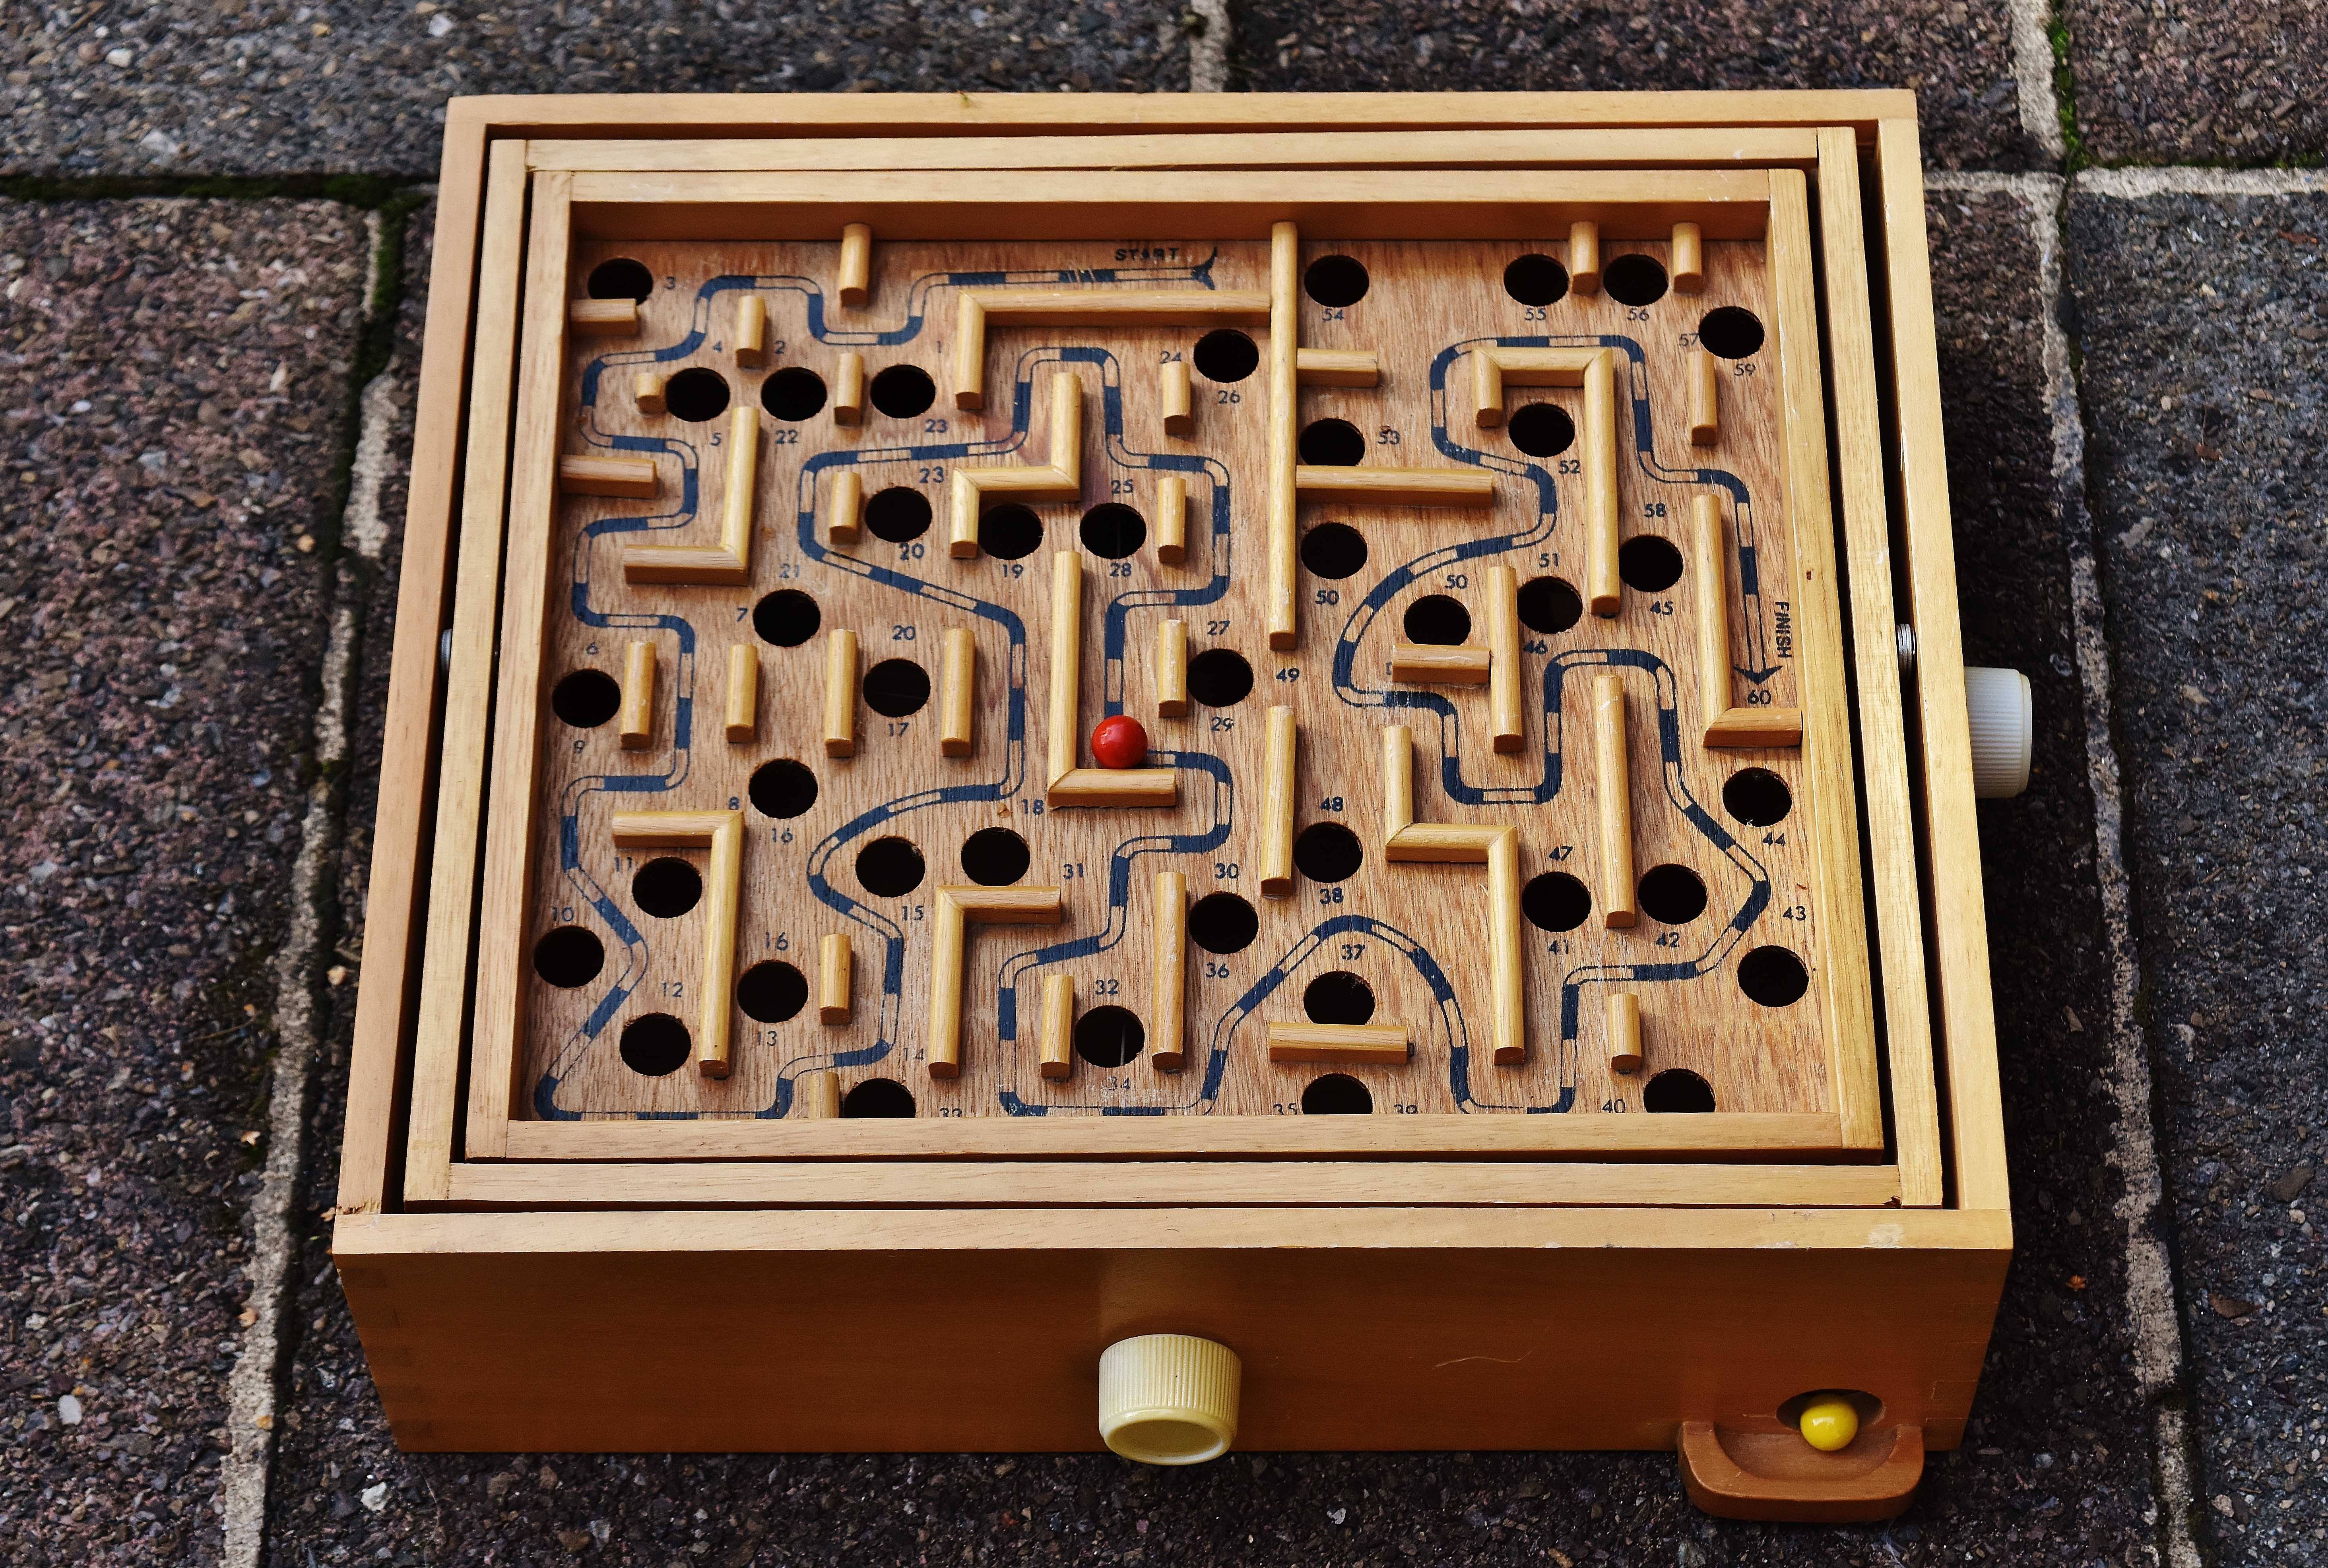
table, wood, play, red, furniture, lighting, toy, art, fun, ball, toys, labyrinth, carving, puzzle